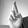
ASL letter: R